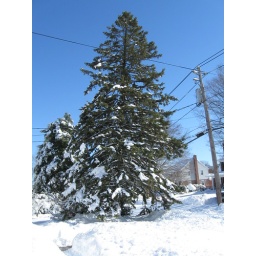
Our pine tree in front